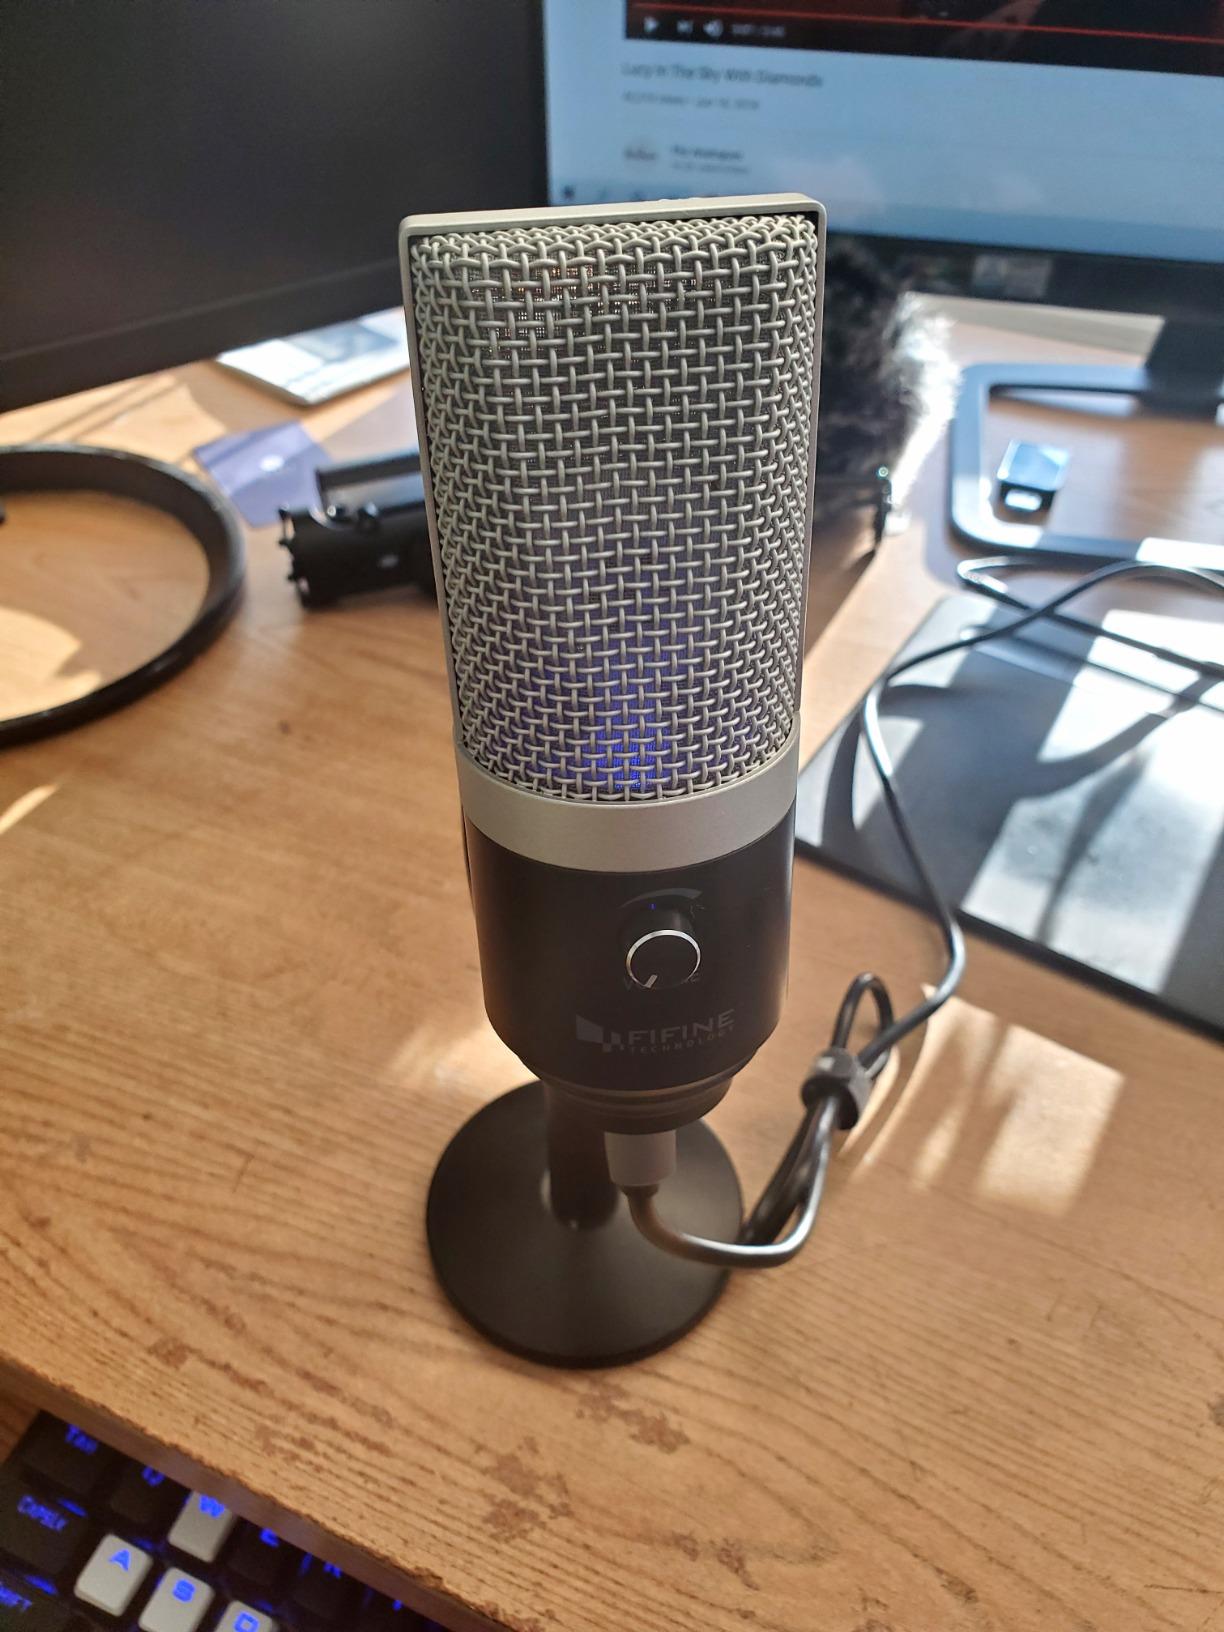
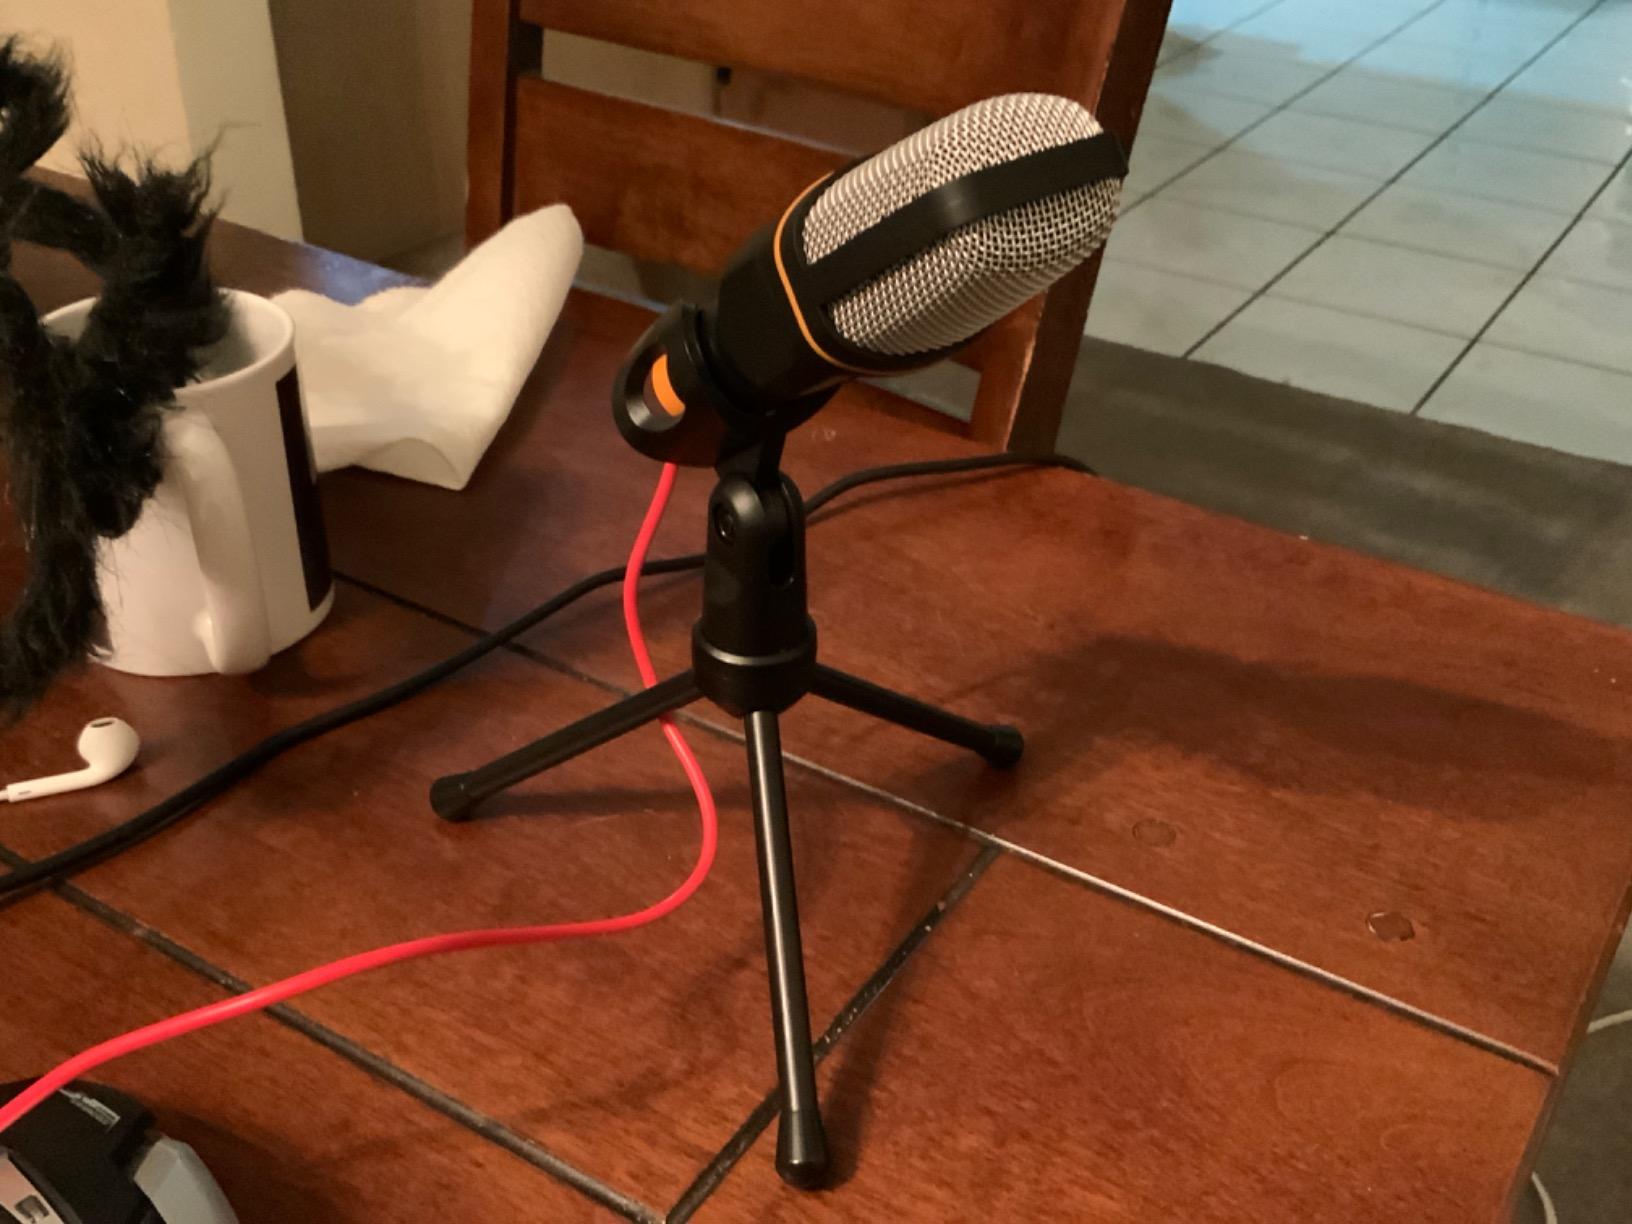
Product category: microphone
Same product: no